Mr. Bean

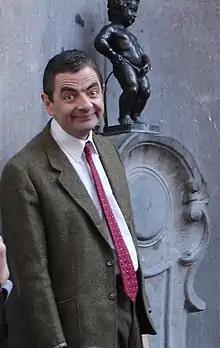
Rowan Atkinson as Mr. Bean next to Brussels' "Manneken Pis" in 2007

Mr. Bean, the title character and protagonist, is a childish buffoon who brings various unusual schemes and contrivances to everyday tasks. He lives alone at the address of Flat 2, 12 Arbour Road, Highbury, and is almost always seen in his trademark tweed jacket and a skinny red tie. He also usually wears a digital calculator watch. Mr. Bean rarely speaks, and when he does, it is generally only a few mumbled words which are in a comically low-pitched voice. His first name (he names himself "Bean" to others) and profession, if any, are never mentioned. In the first film adaptation, "Mr." appears on his passport in the "first name" field and he is shown employed as a guard at London's National Gallery.